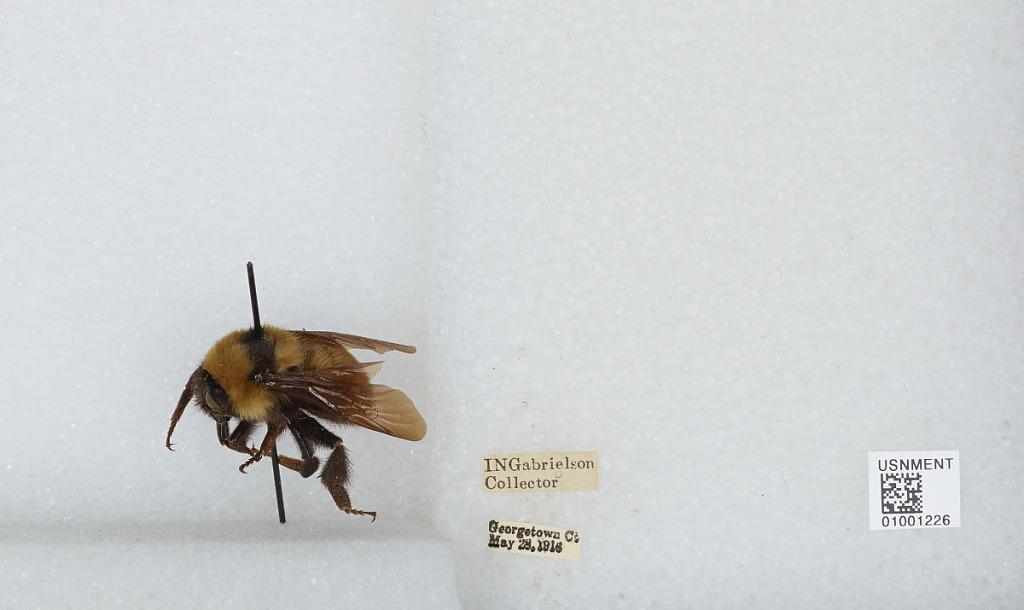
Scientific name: Bombus (Fervidobombus) fervidus fervidus (Fabricius)
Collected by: I. Gabrielson
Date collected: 1916-5-28
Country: United States
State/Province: Connecticut
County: Fairfield
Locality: Georgetown
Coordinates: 41.2557, -73.4348